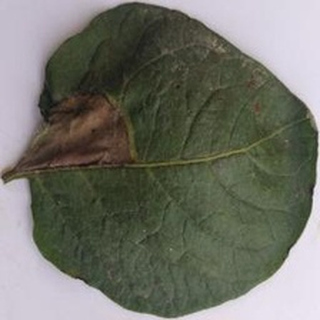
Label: potato_late_blight